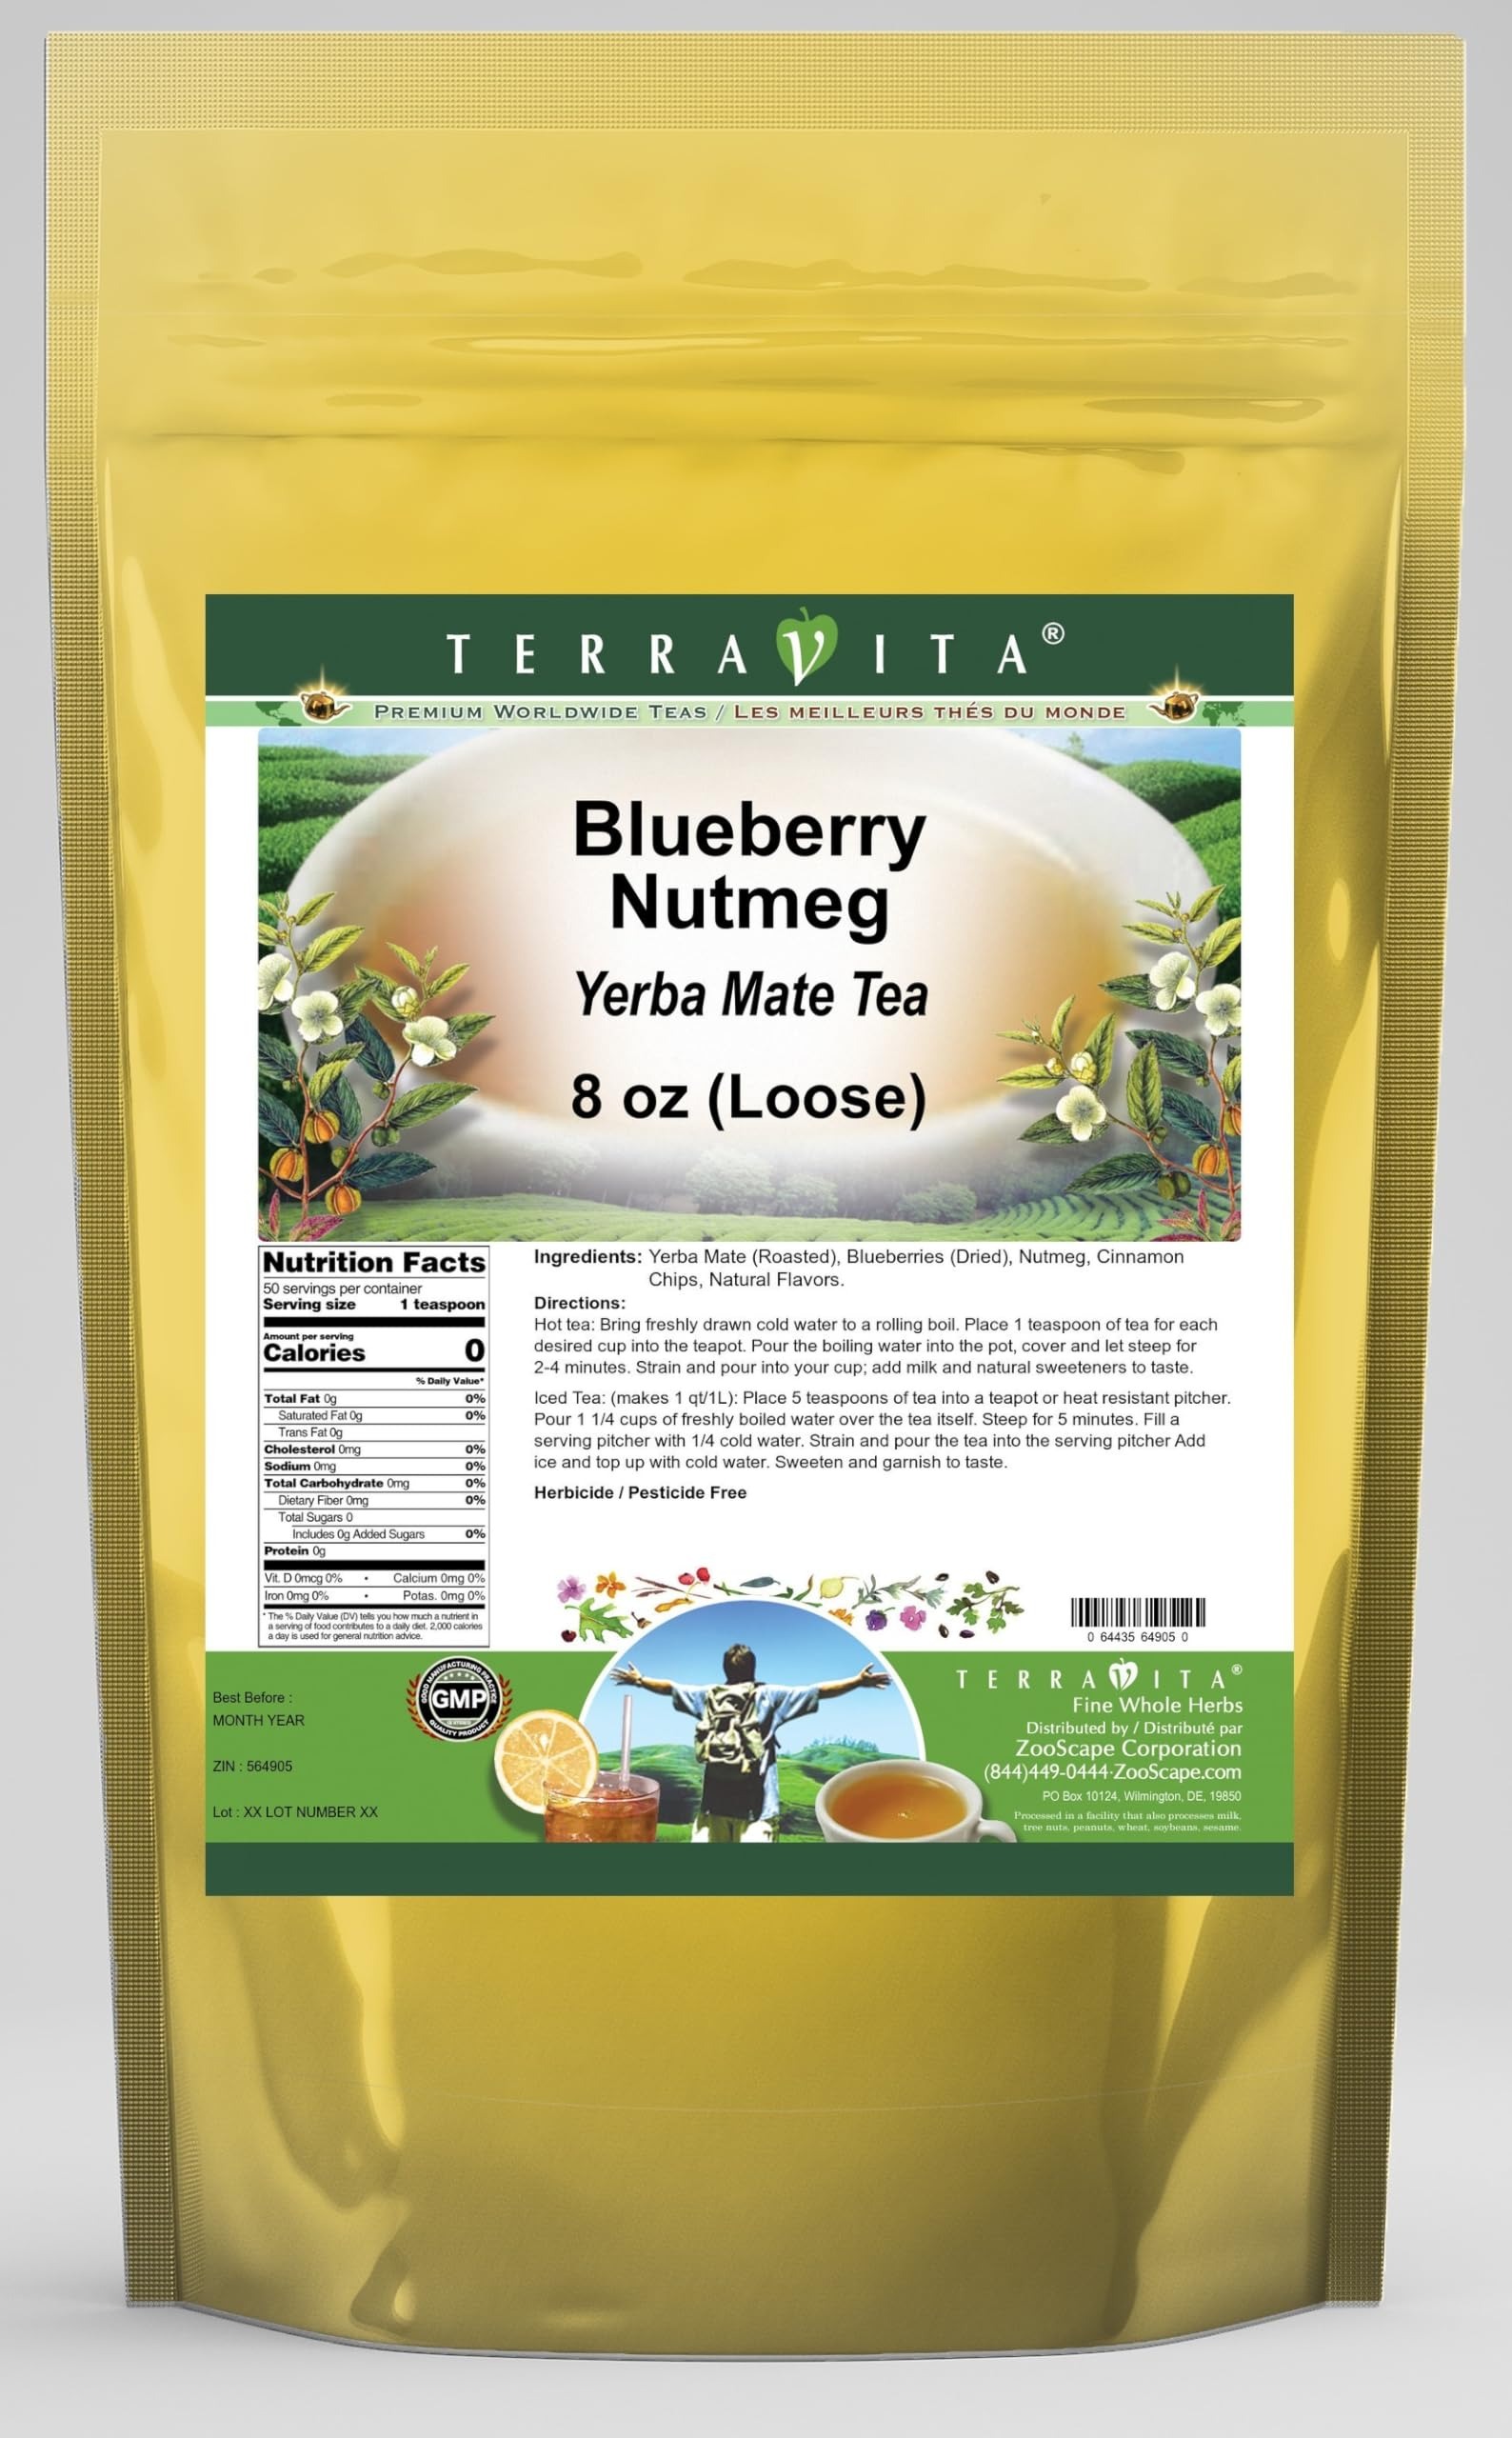
Item Name: Blueberry Nutmeg Yerba Mate Tea (Loose) (8 oz, ZIN: 564905) - 2 Pack
Bullet Point 1: Our Blueberry Nutmeg Yerba Mate tea is a scrumptuous all-natural flavored Yerba Mate coffee substitute with Blueberries, Nutmeg and Cinnamon Chips that will refresh you with its terrific taste! You will enjoy the earthy and acidity-free Blueberry Nutmeg aroma and flavor again and again! - Ingredients: Yerba Mate, Blueberries, Nutmeg, Cinnamon Chips and Natural Blueberry Nutmeg Flavor.
Bullet Point 2: No fillers.
Bullet Point 3: Manufacturer: TerraVita
Bullet Point 4: Size: 8 oz
Bullet Point 5: Loose Leaf Yerba Mate Tea - Packed in a convenient upright pouch!
Product Description: Our Blueberry Nutmeg Yerba Mate tea is a scrumptuous all-natural flavored Yerba Mate coffee substitute with Blueberries, Nutmeg and Cinnamon Chips that will refresh you with its terrific taste! You will enjoy the earthy and acidity-free Blueberry Nutmeg aroma and flavor again and again! - Ingredients: Yerba Mate, Blueberries, Nutmeg, Cinnamon Chips and Natural Blueberry Nutmeg Flavor. - Hot tea brewing method: Bring freshly drawn cold water to a rolling boil. Place 1 teaspoon of tea for each desired cup into the teapot. Pour the boiling water into the pot, cover and let steep for 2-4 minutes. Strain and pour into your cup; add milk and natural sweeteners to taste. - Iced tea brewing method: (to make 1 liter/quart): Place 5 teaspoons of tea into a teapot or heat resistant pitcher. Pour 1 1/4 cups of freshly boiled water over the tea itself. Steep for 5 minutes. Fill a serving pitcher with 1/4 cold water. Strain and pour the tea into the serving pitcher Add ice and top up with cold water. Sweeten and garnish to taste. - TerraVita is an exclusive line of premium-quality, natural source products that use only the finest, purest and most potent ingredients found around the world. TerraVita is hallmarked by the highest possible standards of purity, potency, stability and freshness. All of our products are prepared with the highest elements of quality control, from raw materials through the entire manufacturing process, up to and including the moment that the bottles or bags are sealed for freshness and shipped out to you. Our highest possible standards are certified by independent laboratories and backed by our personal guarantee. - TerraVita exists to meet and ensure your family's health and wellness without the harmful effects of chemicals and health products. We strive to
Value: 16.0
Unit: Ounce

Price: 50.19